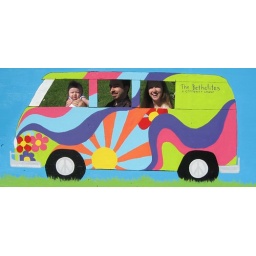
Our family hits the road in the hippie bus at the Bethel Woods Harvest Festival 2009! (September 20)